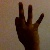
The image shows a hand gesture representing the number 9 in Indian Sign Language.